Secret World Tour

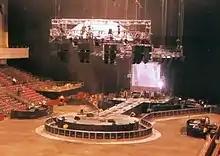
Complex tour production included two performance stages linked by moving walkway, with a large, rotating video screen over the square stage, and a translucent dome over the circular stage

A video projection screen was rigged over the square stage; it could be lowered to the stage, or revolved in place by motors. A translucent white dome and associated lighting rig was flown over the circular stage with the ability to lower the dome on command, completely covering the stage. Trapdoors in the two stages, equipped with lifts, allowed performers to rise up from below, or descend out of view. The moving walkway brought performers and props smoothly from one stage to the other. Two complete sets of band gear were used, allowing musicians to shift quickly between the two stages. Extensive radio-frequency wireless technology provided freedom of movement for Gabriel and most of his band, except for drum sets, guitar amps and keyboard rigs which were connected by cabling. Stage crew were very busy throughout the show, moving props and set pieces underneath the two stages, operating the trapdoors and lifts, and striking or re-setting band gear. Two control booths flanked the stage, one for the lighting desk and show director Dave T, the other for multiple sound mixing consoles.